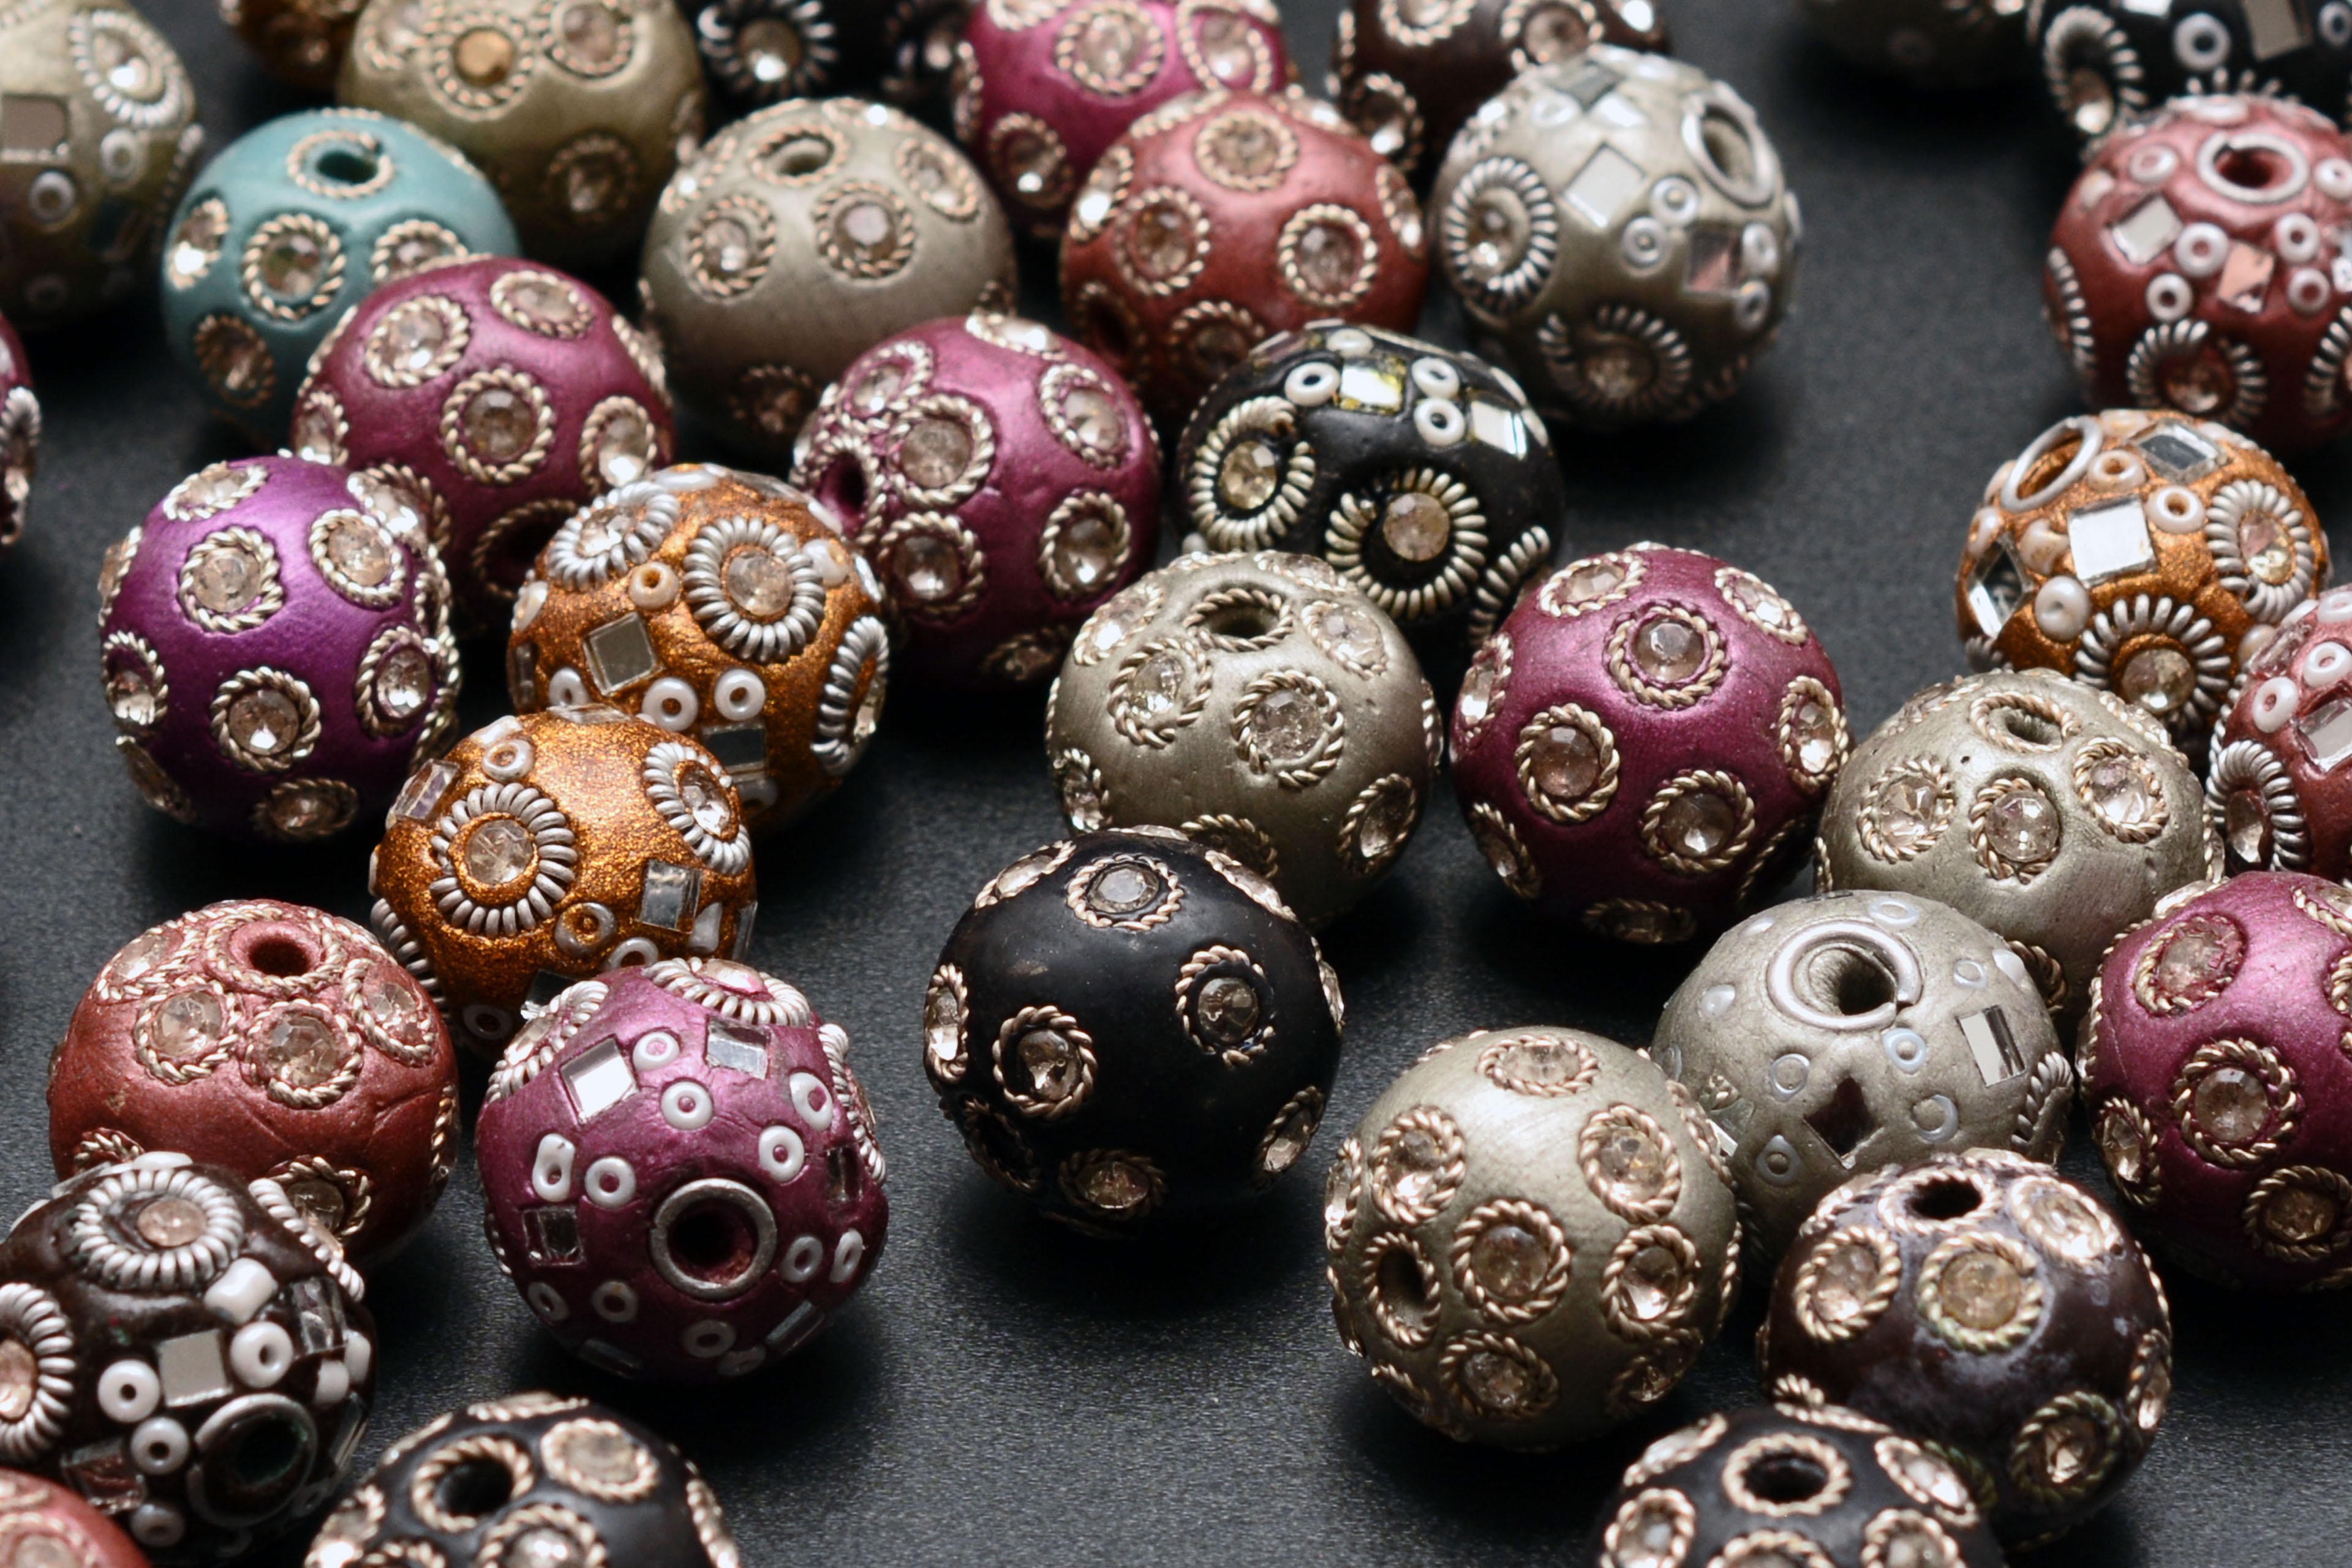
chain, bead, glitter, button, jewellery, art, background, beads, noble, tinker, jewelry making, fashion accessory, jewelry beads